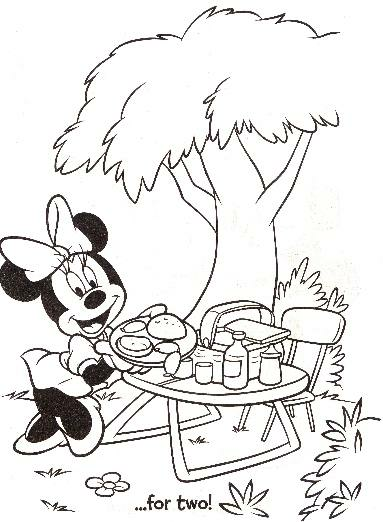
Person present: Yes